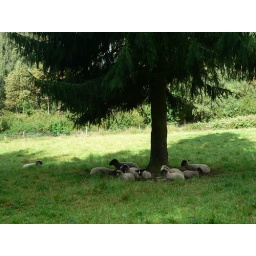
Lambs grow on trees in springtime. In the Autumn they fall to the ground as sheep.